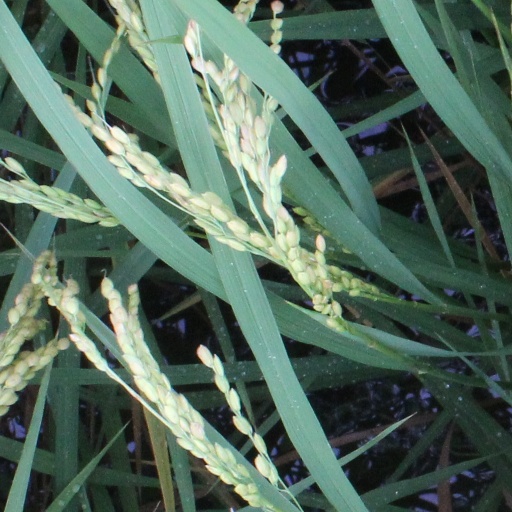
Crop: rice